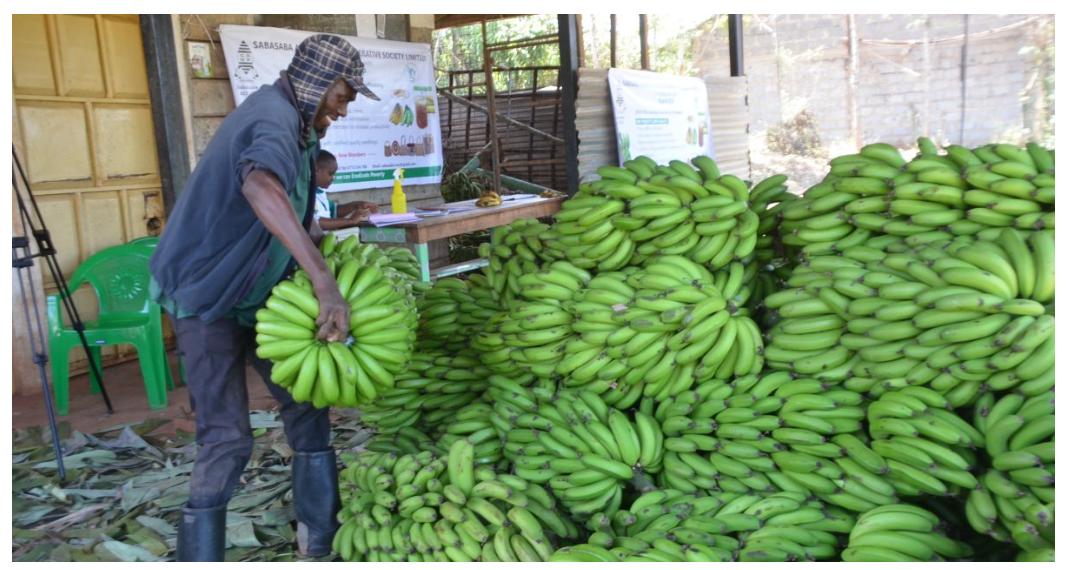
Shughuli ya kilimo cha biashara ambapo eneo hili lina watu wawili yaani mwanamke aliyekaa na kuandika na mwanaume ambaye amevaa kofia huku akiendelea kukusanya mikungu ya ndizi kwa ajili ya kusafirishwa kuelekea sokoni kuuzwa.